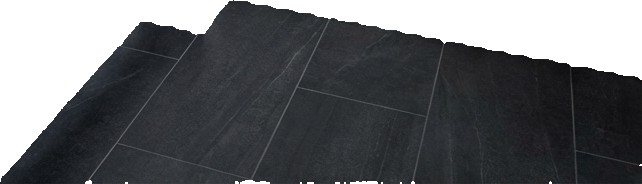
Surface category: floors